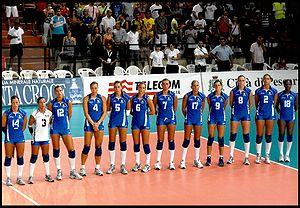
Les 14ᵉ Jeux méditerranéens se sont déroulés du 28 juin au 4 juillet 2009 à Pescara.